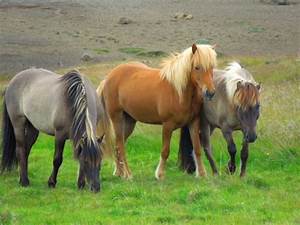
Label: horse